Otto Münther

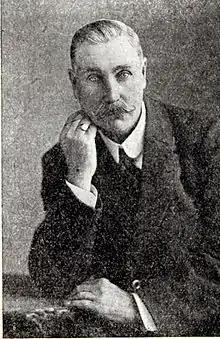
Otto Münther

Otto Münther (6 August 1864 Kuksema Parish, Järva County – 19 February 1929 Nõmmküla Parish, Järva County) was an Estonian writer, journalist and politician. He was a member of I Riigikogu. On 25 January 1921, he resigned his position and he was replaced by Paul Abramson.